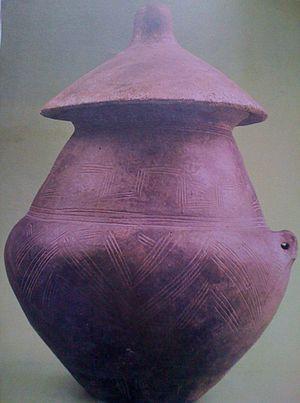
La culture protovillanovienne est une culture de l'âge du bronze tardif apparue en Italie dans la première moitié du XIIᵉ siècle av. J.-C. et qui a duré jusqu'au Xᵉ siècle. Elle dérive, comme en témoigne sa culture matérielle, de la culture des champs d'urnes d'Europe centrale.